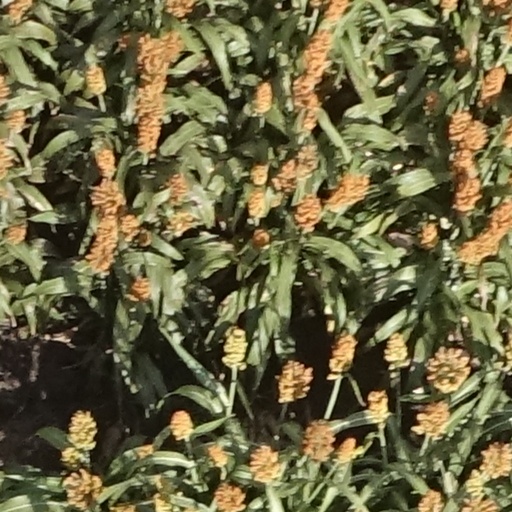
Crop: sorghum